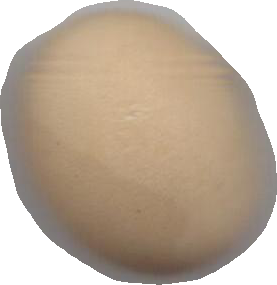
Variety: Dega